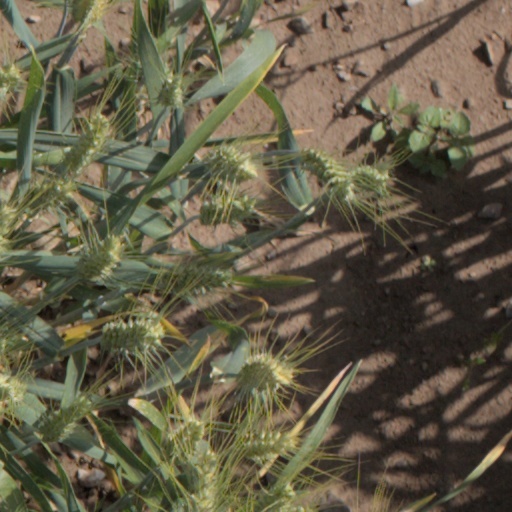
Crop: wheat